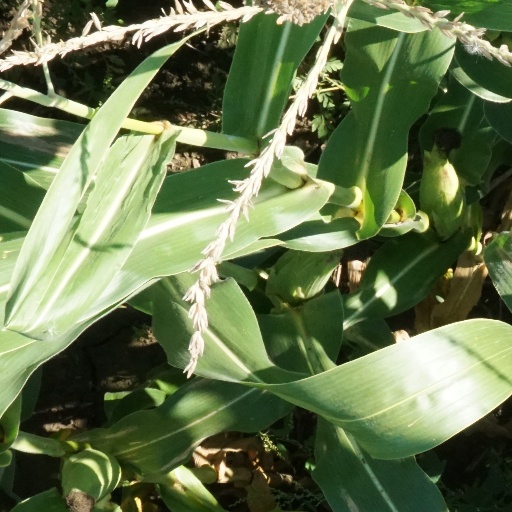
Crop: maize; corn